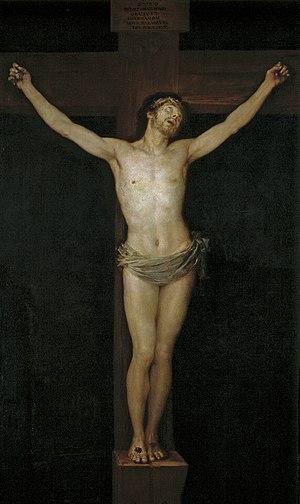
L’œuvre de Francisco De Goya commence approximativement en 1771 avec ses premières fresques pour la basilique du Pilar à Saragosse et termine en 1827 avec ses dernières toiles, dont la Laitière de Bordeaux. Durant ces années, le peintre produisit environ 700 peintures, 280 gravures et plusieurs milliers de dessins.
Francisco José de Goya y Lucientes, dit Francisco de Goya, né le 30 mars 1746 à Fuendetodos, près de Saragosse, et mort le 16 avril 1828 à Bordeaux, en France, est un peintre et graveur espagnol. Son œuvre inclut des peintures de chevalet, des peintures murales, des gravures et des dessins. Il introduisit plusieurs ruptures stylistiques qui initièrent le romantisme et annoncèrent le début de la peinture contemporaine. L’art goyesque est considéré comme précurseur des avant-gardes picturales du XXᵉ siècle.
Christ crucifié est une huile sur toile réalisée par Francisco de Goya en 1780 lors de l'admission du peintre à l'Académie royale des beaux-arts de San Fernando, le 5 juillet 1780. Elle fait partie de la collection permanente du Musée du Prado.